Gordie Hogg

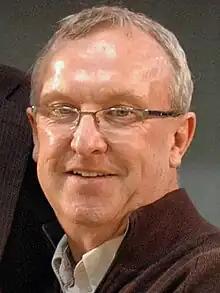

Gordon "Gordie" Hogg (born August 24, 1946) is a Canadian politician who served as the Member of Parliament (MP) for South Surrey—White Rock in the House of Commons of Canada from 2017 to 2019, as a member of the Liberal Party of Canada. He previously represented Surrey-White Rock in the Legislative Assembly of British Columbia from 1997 to 2017 as part of the British Columbia Liberal Party caucus, serving in several cabinet positions under Premier Gordon Campbell during that time, and was the mayor of White Rock, British Columbia, from 1984 to 1993.